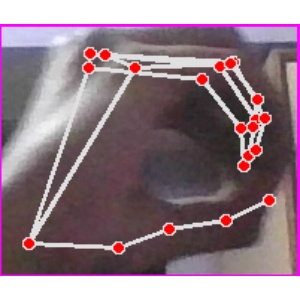
अक्षर: ठ